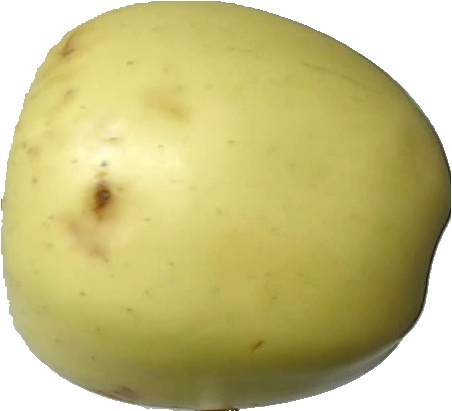
Label: apple_golden_2